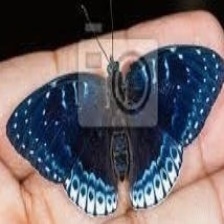
Species: POPINJAY